Ace of Swords

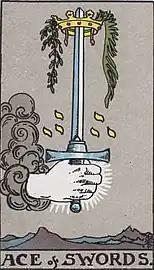
Ace of Swords from the Rider–Waite tarot deck

The Ace of Swords is a card used in Latin-suited playing cards (Italian, Spanish and tarot decks). It is the ace from the suit of swords.